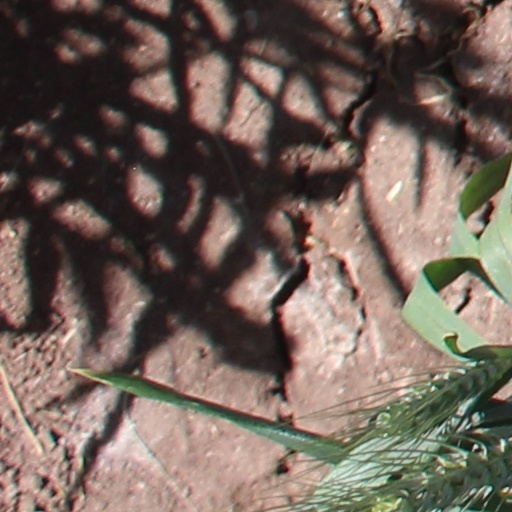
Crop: wheat